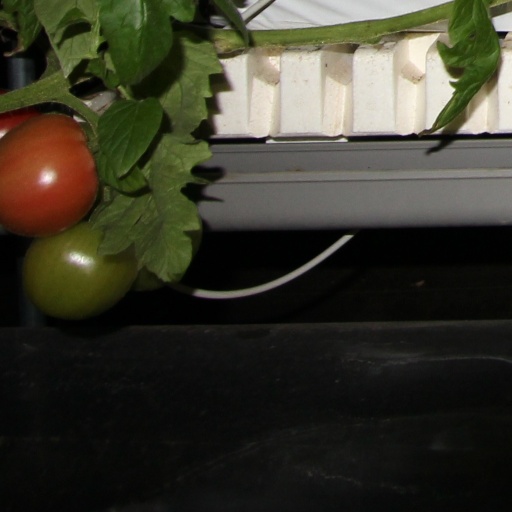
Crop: tomato